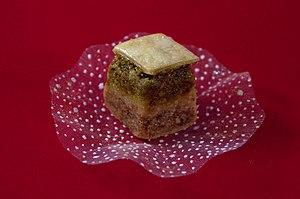
Pâtisseries tunisiennes traditionnelles.